Shipley Glen Tramway

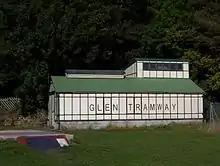
Bottom tramway depot

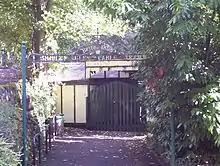
The top entrance to the tramway

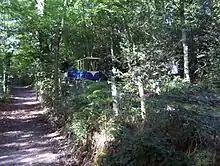
Tram and tracks

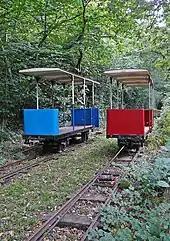
The cars during rebuilding

The Shipley Glen Tramway is a preserved cable funicular tramway located in the wooded area of Shipley Glen near the town of Baildon and the village of Saltaire, West Yorkshire, England.